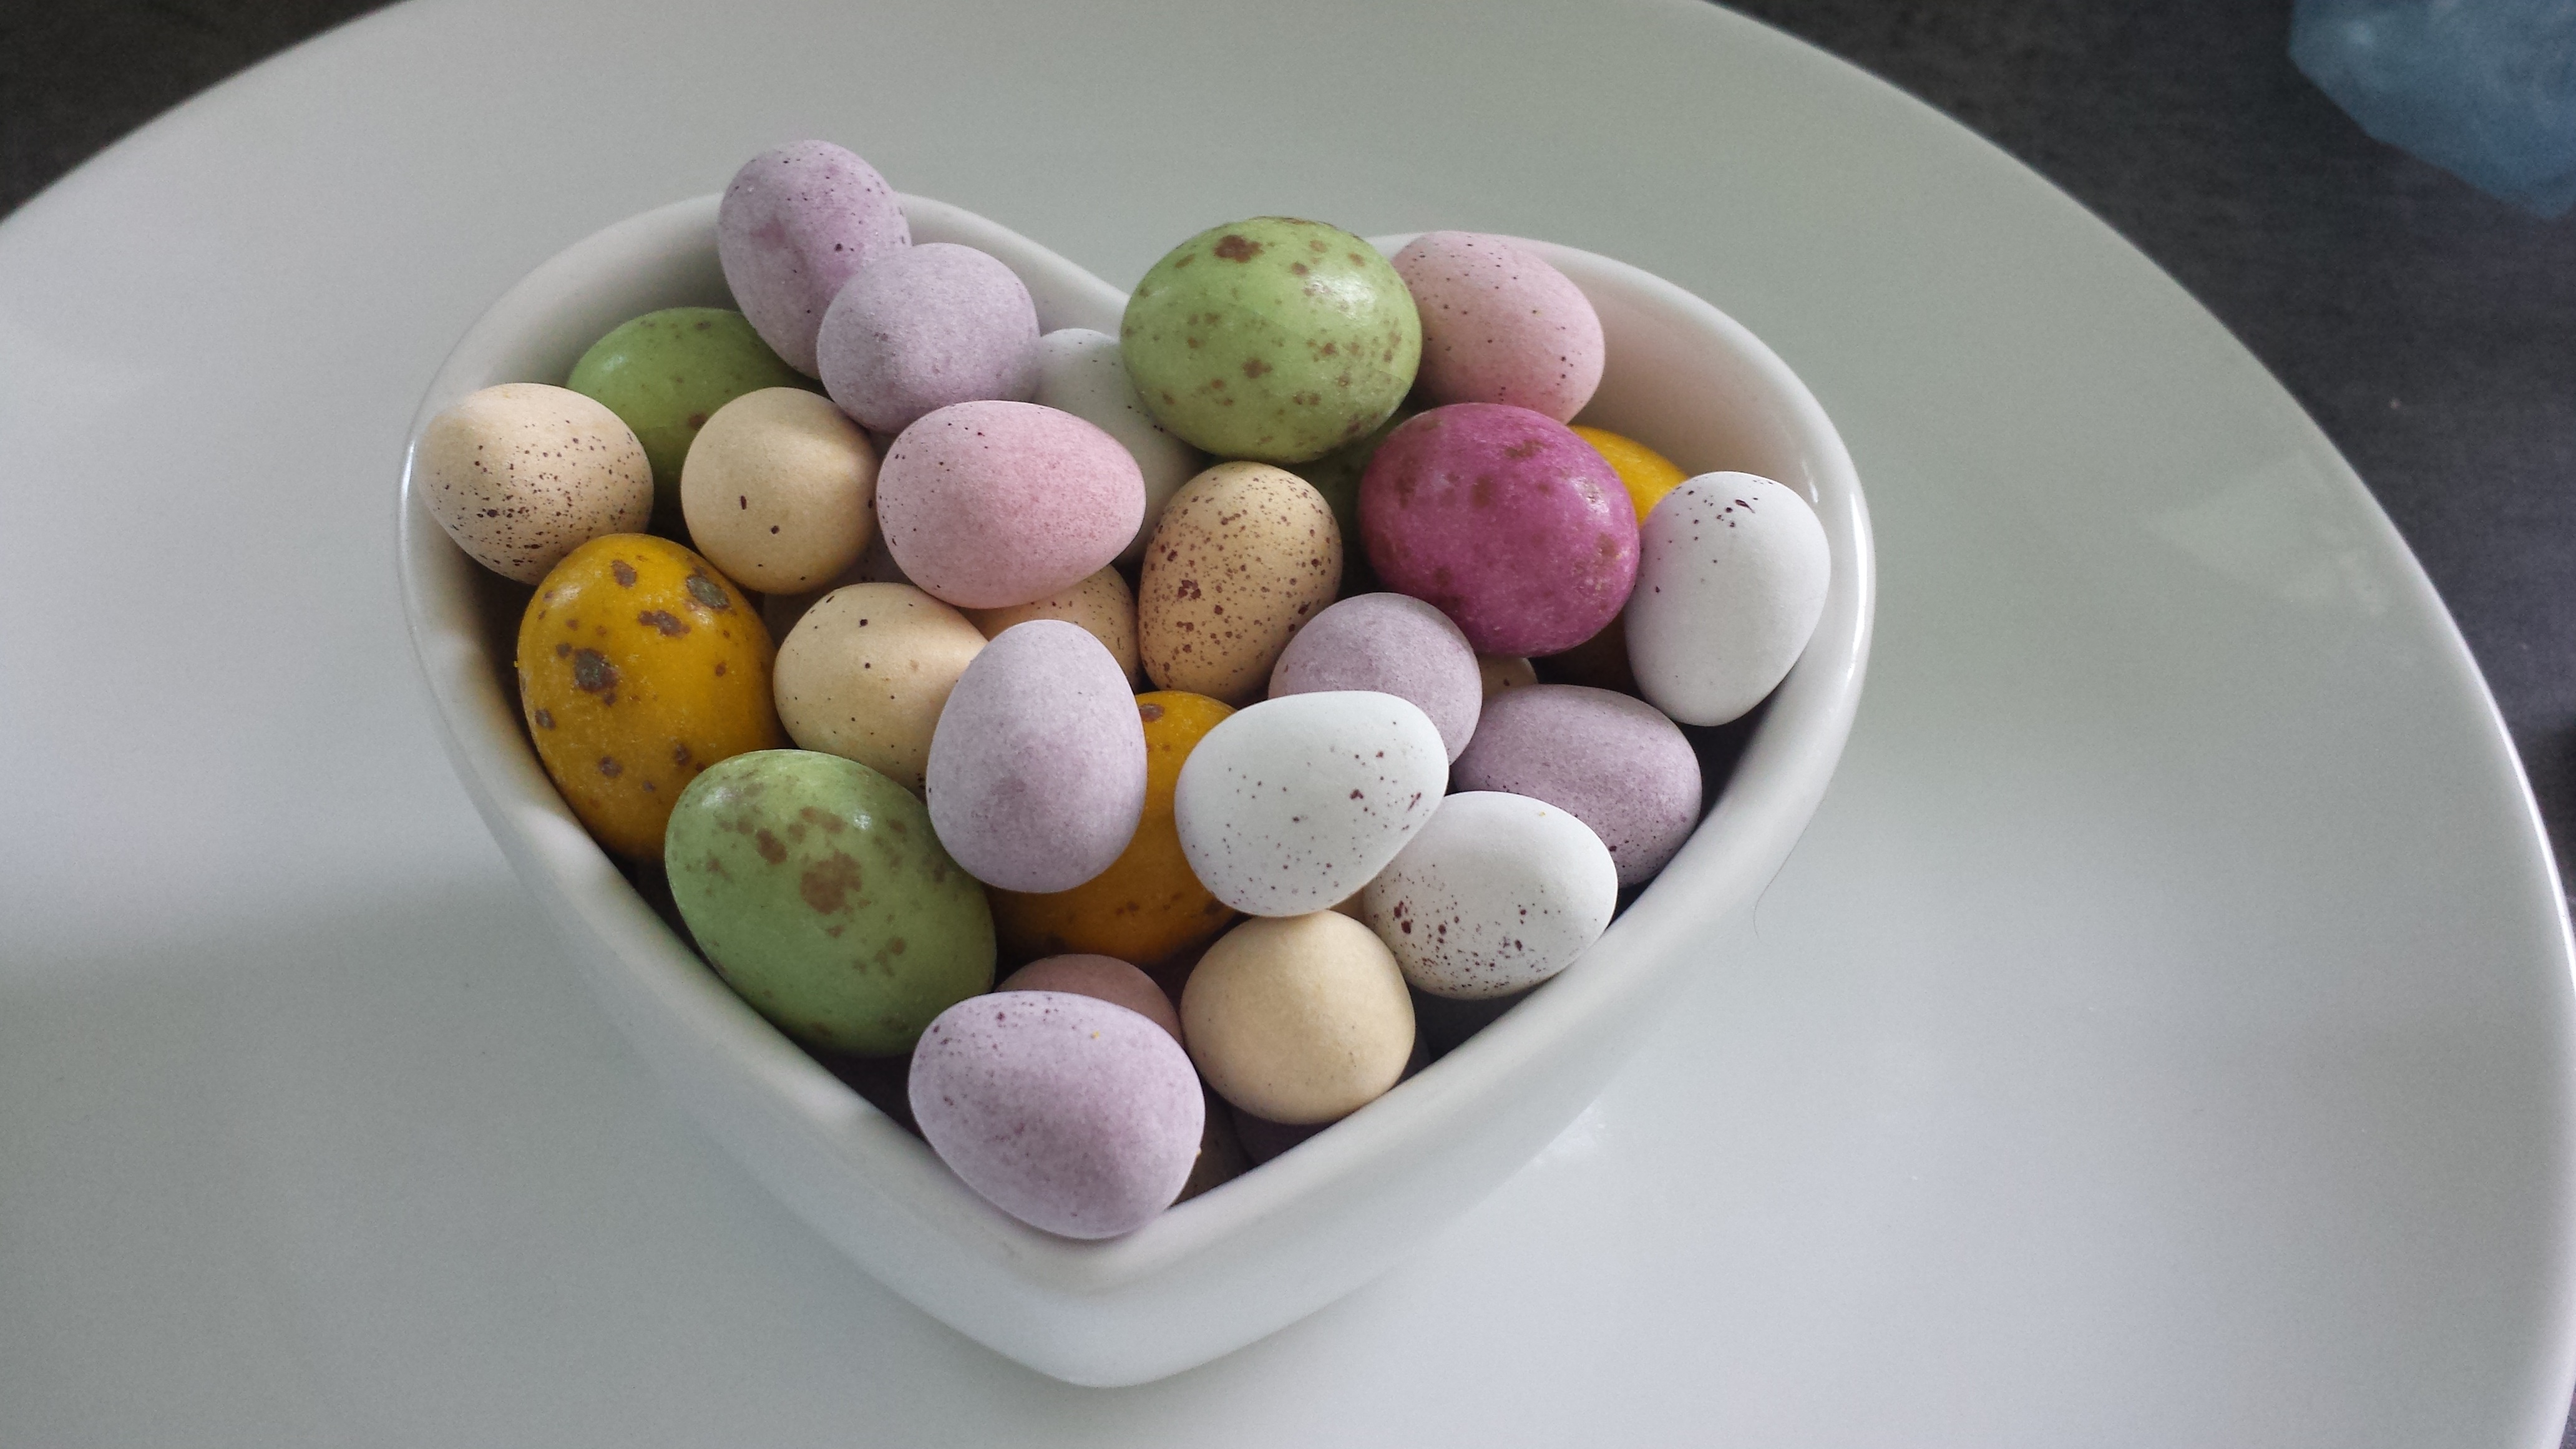
decoration, bowl, food, produce, macaroon, dessert, egg, sweets, eggs, candy, easter, easter egg